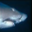
Label: shark